National Liberty Memorial

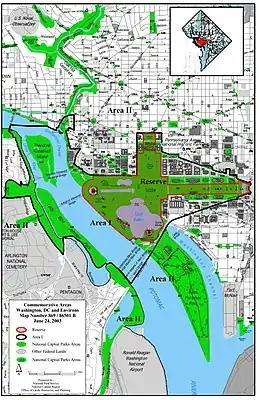
Map showing Area I (within the black border) of the National Capital Area, where the Black Revolutionary War Patriots Memorial could have been constructed.

Meanwhile, momentum was building in Congress for a memorial. The memorial had its genesis in a resolution introduced in Congress by Representative Nancy Johnson, a Republican from Connecticut. Her bill was a proclamation honoring black Revolutionary War patriots. The resolution was conceived by Maurice Barboza, Ferguson's nephew and a member of the Sons of the American Revolution. Barboza saw the bill as a means of pushing the DAR to admit his aunt, but it was quickly approved by Congress and President Ronald Reagan signed it into law (P.L. 98-245) on March 27, 1984. Realizing there was support in Congress, Barboza asked Johnson to sponsor legislation for a physical memorial. She agreed. DAR President King prevailed on a friend, Senator Al Gore (a Democrat from Tennessee), to sponsor identical legislation in the Senate. He agreed. After just 17 months, the bill was adopted by Congress and President Reagan signed the Black Revolutionary War Patriots Act (P.L. 99-558) into law on October 27, 1986. The act forbade the use of federal funds to build the memorial (a typical requirement by Congress). Instead, it established a nonprofit, the Black Revolutionary War Patriots Memorial Foundation, to solicit funds to build the memorial.